Archæologia Britannica

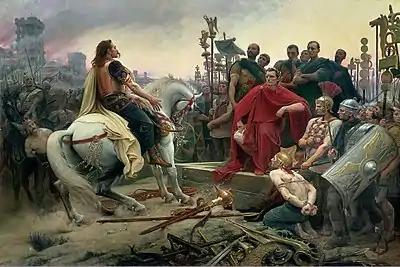
'Vercingetorix Throws Down his Arms at the Feet of Julius Caesar' by Lionel Royer. Caesar writes that the Gauls called themselves 'Celtae'

In the fifteenth and sixteenth centuries, the identity of the Greek "Keltoi", and Latin "Celtae" and "Galli", were discussed by scholars, with various national groups claiming descent from the ancient 'Celts' of antiquity, with no modern understanding of Celts as a linguistic group related to speakers of Brittonic or Goidelic languages. By the end of the sixteenth century, European intellectuals had begun to seriously debate whether Welsh and Irish, for example, were related languages. Scaliger had argued in the 1590s that these languages were unrelated. George Buchanan, on the other hand, had previously argued on philological grounds that the ancient Britons were Gaulish, and that Gaelic was also related to Gaulish, and he is often regarded as the first to recognize these languages as Celtic in the modern sense. Although several seventeenth-century writers supported this idea, the debate had not been conclusively resolved by the end of the seventeenth century.